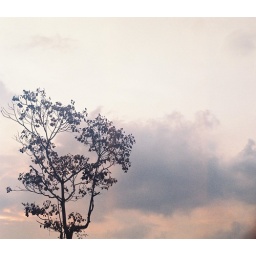
tree in the sky